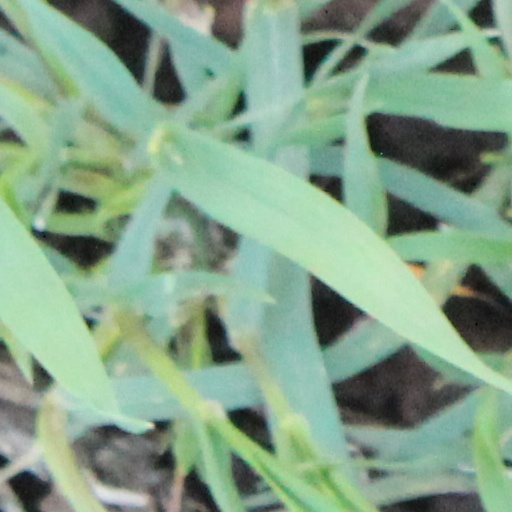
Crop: wheat